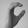
ASL letter: C